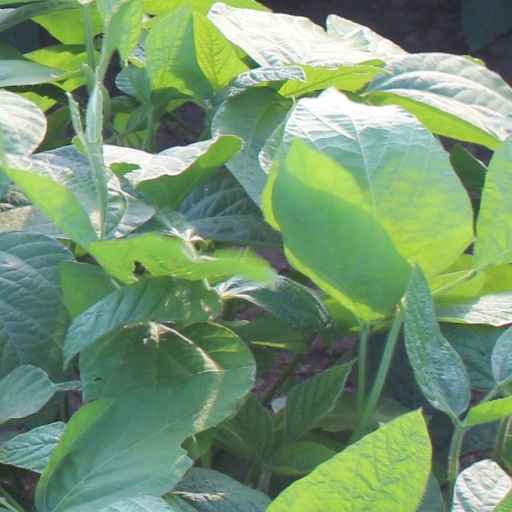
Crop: soybean